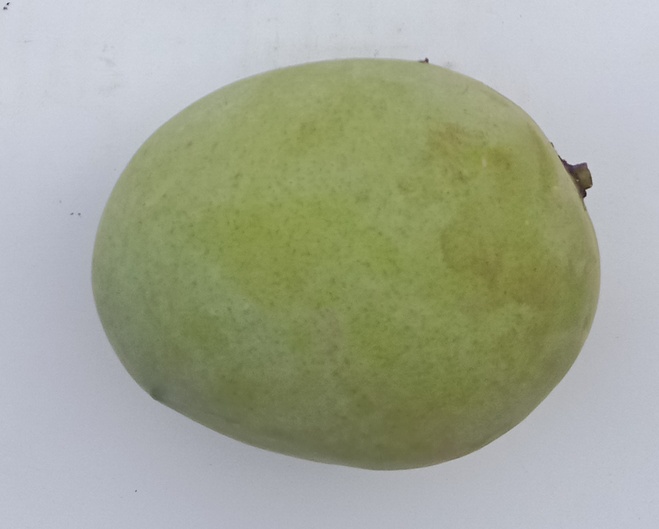
Mango variety: Langra